Vallimalai Jain caves

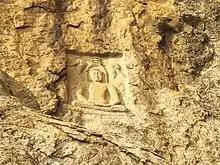
Jain sculpture

Vallimalai Jain caves contains natural caverns that were inhabited by Digambar monks in early historic period. The monks from Bihar used to come here during the late-maurya period. The smooth and polished beds were carved during the rule of Satavahana dynasty. A total of five inscription are found with one of the inscriptions dating back to 8th century. The Jain carvings were created during the reign of Ganga King Rachamalla II in c. 870 CE after conquest of this region from Chola kings. An inscription, below the sculptures, states the name of Devasena of Bana kingdom along with his Jain monks Bhavanandin and Aryanandin.